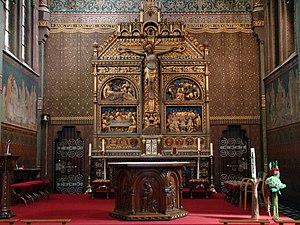
Eglise St Antoine Congrégation de la Passion de Jésus-Christ, Courtrai (Flandre occidentale, Belgique) Saint Anthony of Padua